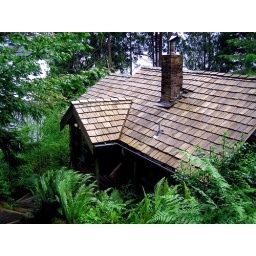
man is indeed an animal and i for one, dont live well in a cage or a box